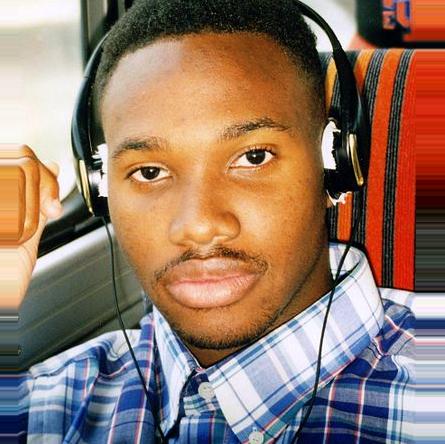
Age: 16